OG-107

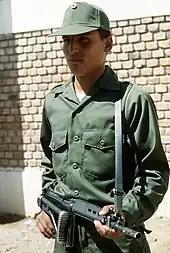
A Bolivian Army soldier wearing the Type III OG-107 armed with a 7.62mm FN FAL rifle stands guard during Fuerzas Unidas Bolivia, a joint U.S. and Bolivian training exercise in April 1986.

The "Type III" is the most common model and can be split into two versions based on the time of manufacture and material.